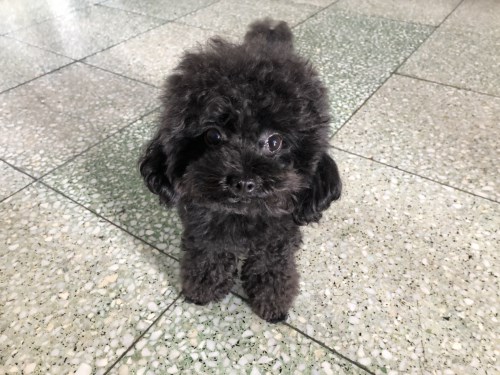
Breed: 7449-n000128-teddy